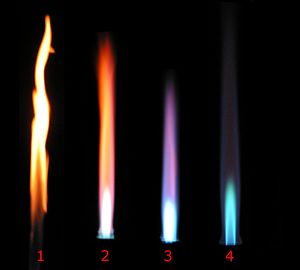
Bunsenbrænder / Betjening
En bunsenbrænders forskellige flammetyper afhængig af luftstrømmen igennem rillerne på siden af røret. 1. Ingen lufttilførsel (sikkerhedsflamme) 2. Luftrillerne halvt 3. Luftrillerne næsten helt åbne 4. Maksimal lufttilførsel
En bunsenbrænder er et stykke laboratorieudstyr der benyttes til opvarmning, sterilisering og forbrænding. Den er opkaldt efter den tyske kemiker Robert Wilhelm Bunsen, skønt den oprindeligt blev tegnet af Michael Faraday.